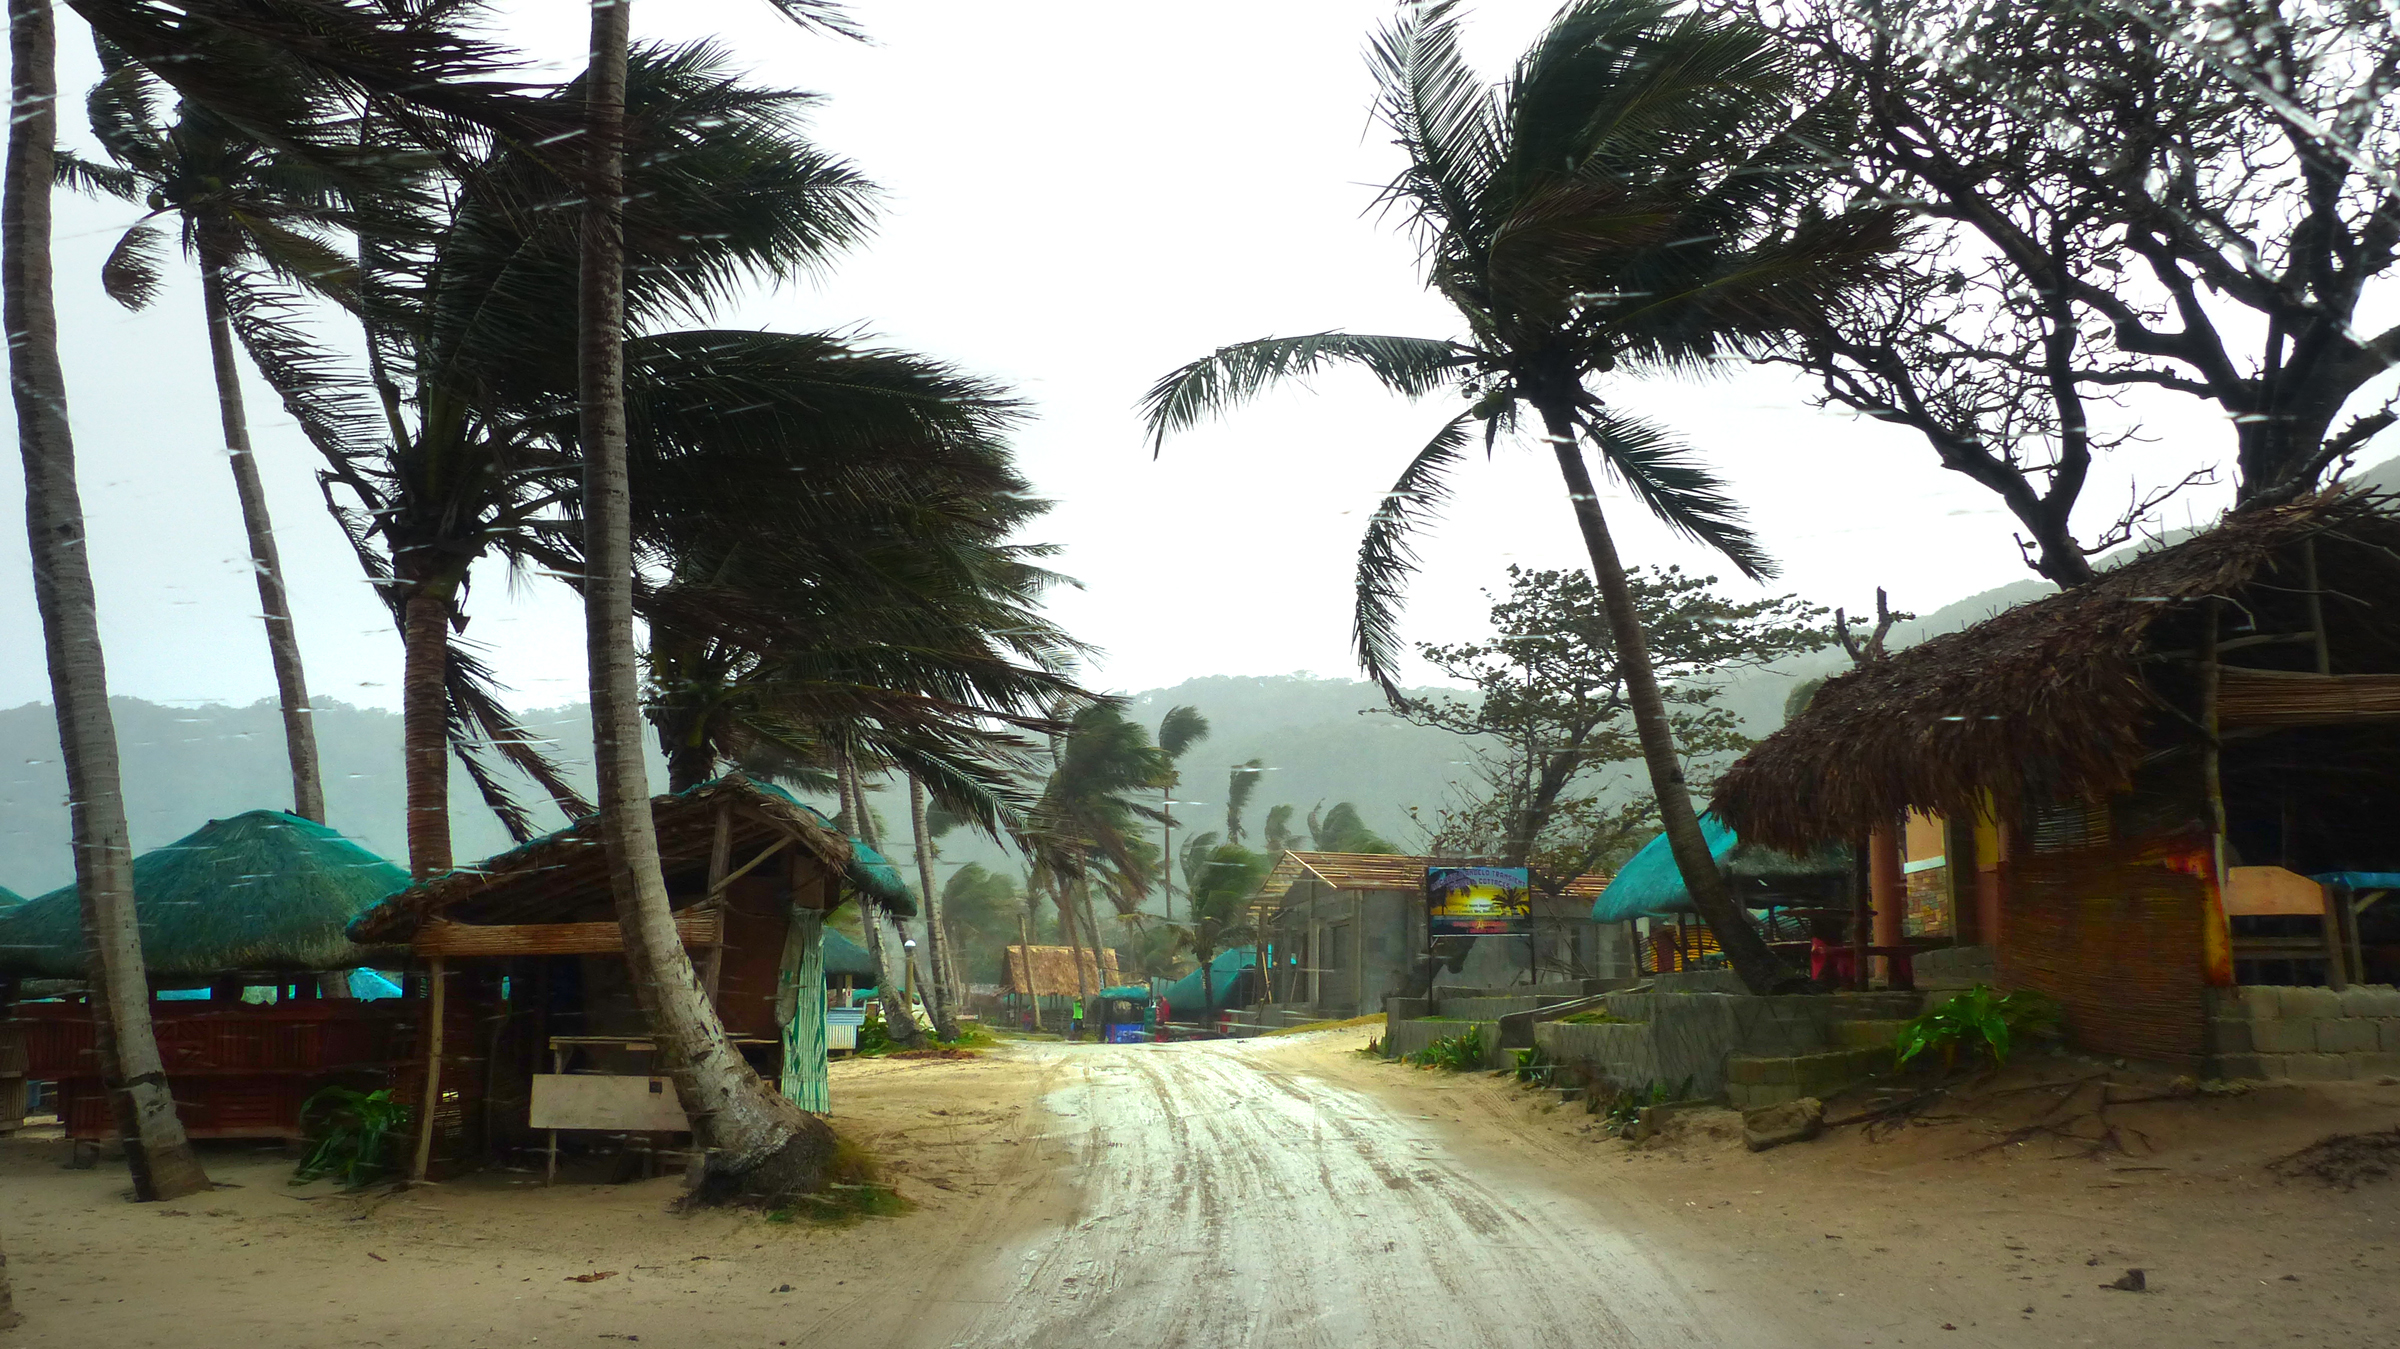
beach, tree, town, village, storm, resort, palmtrees, lumixfz200, bridgecamera, philippines, arecales